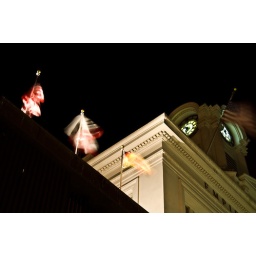
Long exposure of the clock tower atop the Empire Building in Courthouse Square. Downtown Santa Rosa